Scott Riggs

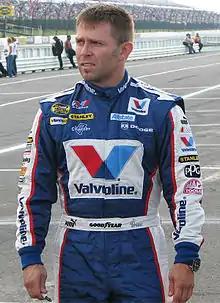
Riggs in 2007

Russell Scott Riggs (born January 1, 1971) is an American former professional stock car racing driver. He last competed in the 92 for RBR Enterprises in the NASCAR Camping World Truck Series.